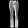
Label: Trouser